Velimir Khlebnikov

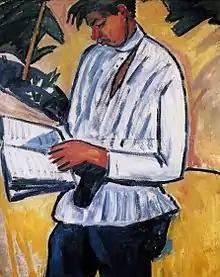
Velimir Khlebnikov, painted in 1910 by Mikhail Larionov

In his work, Khlebnikov experimented with the Russian language, drawing upon its roots to invent huge numbers of neologisms, and finding significance in the shapes and sounds of individual letters of Cyrillic. Along with Kruchenykh, he originated zaum, a language defying translation. He wrote futurological essays about such things as the possible evolution of mass communication ("The Radio of the Future") and transportation and housing ("Ourselves and Our Buildings"). He described a world in which people live and travel about in mobile glass cubicles that can attach themselves to skyscraper-like frameworks, and in which all human knowledge can be disseminated to the world by radio and displayed automatically on giant book-like displays at streetcorners. In 1912, he also published a method to predict historical events; one of the examples given was a "collapse of an empire in 1917".